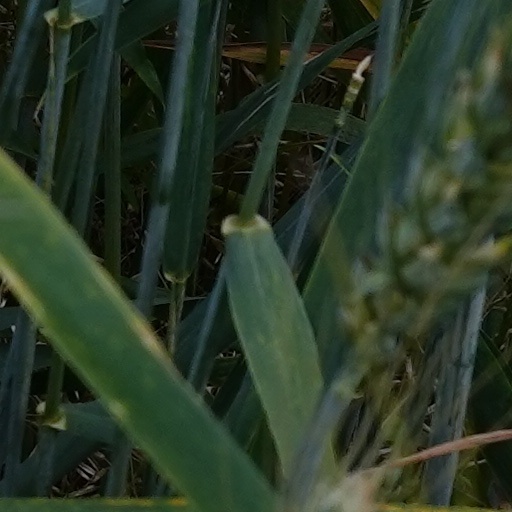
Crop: wheat